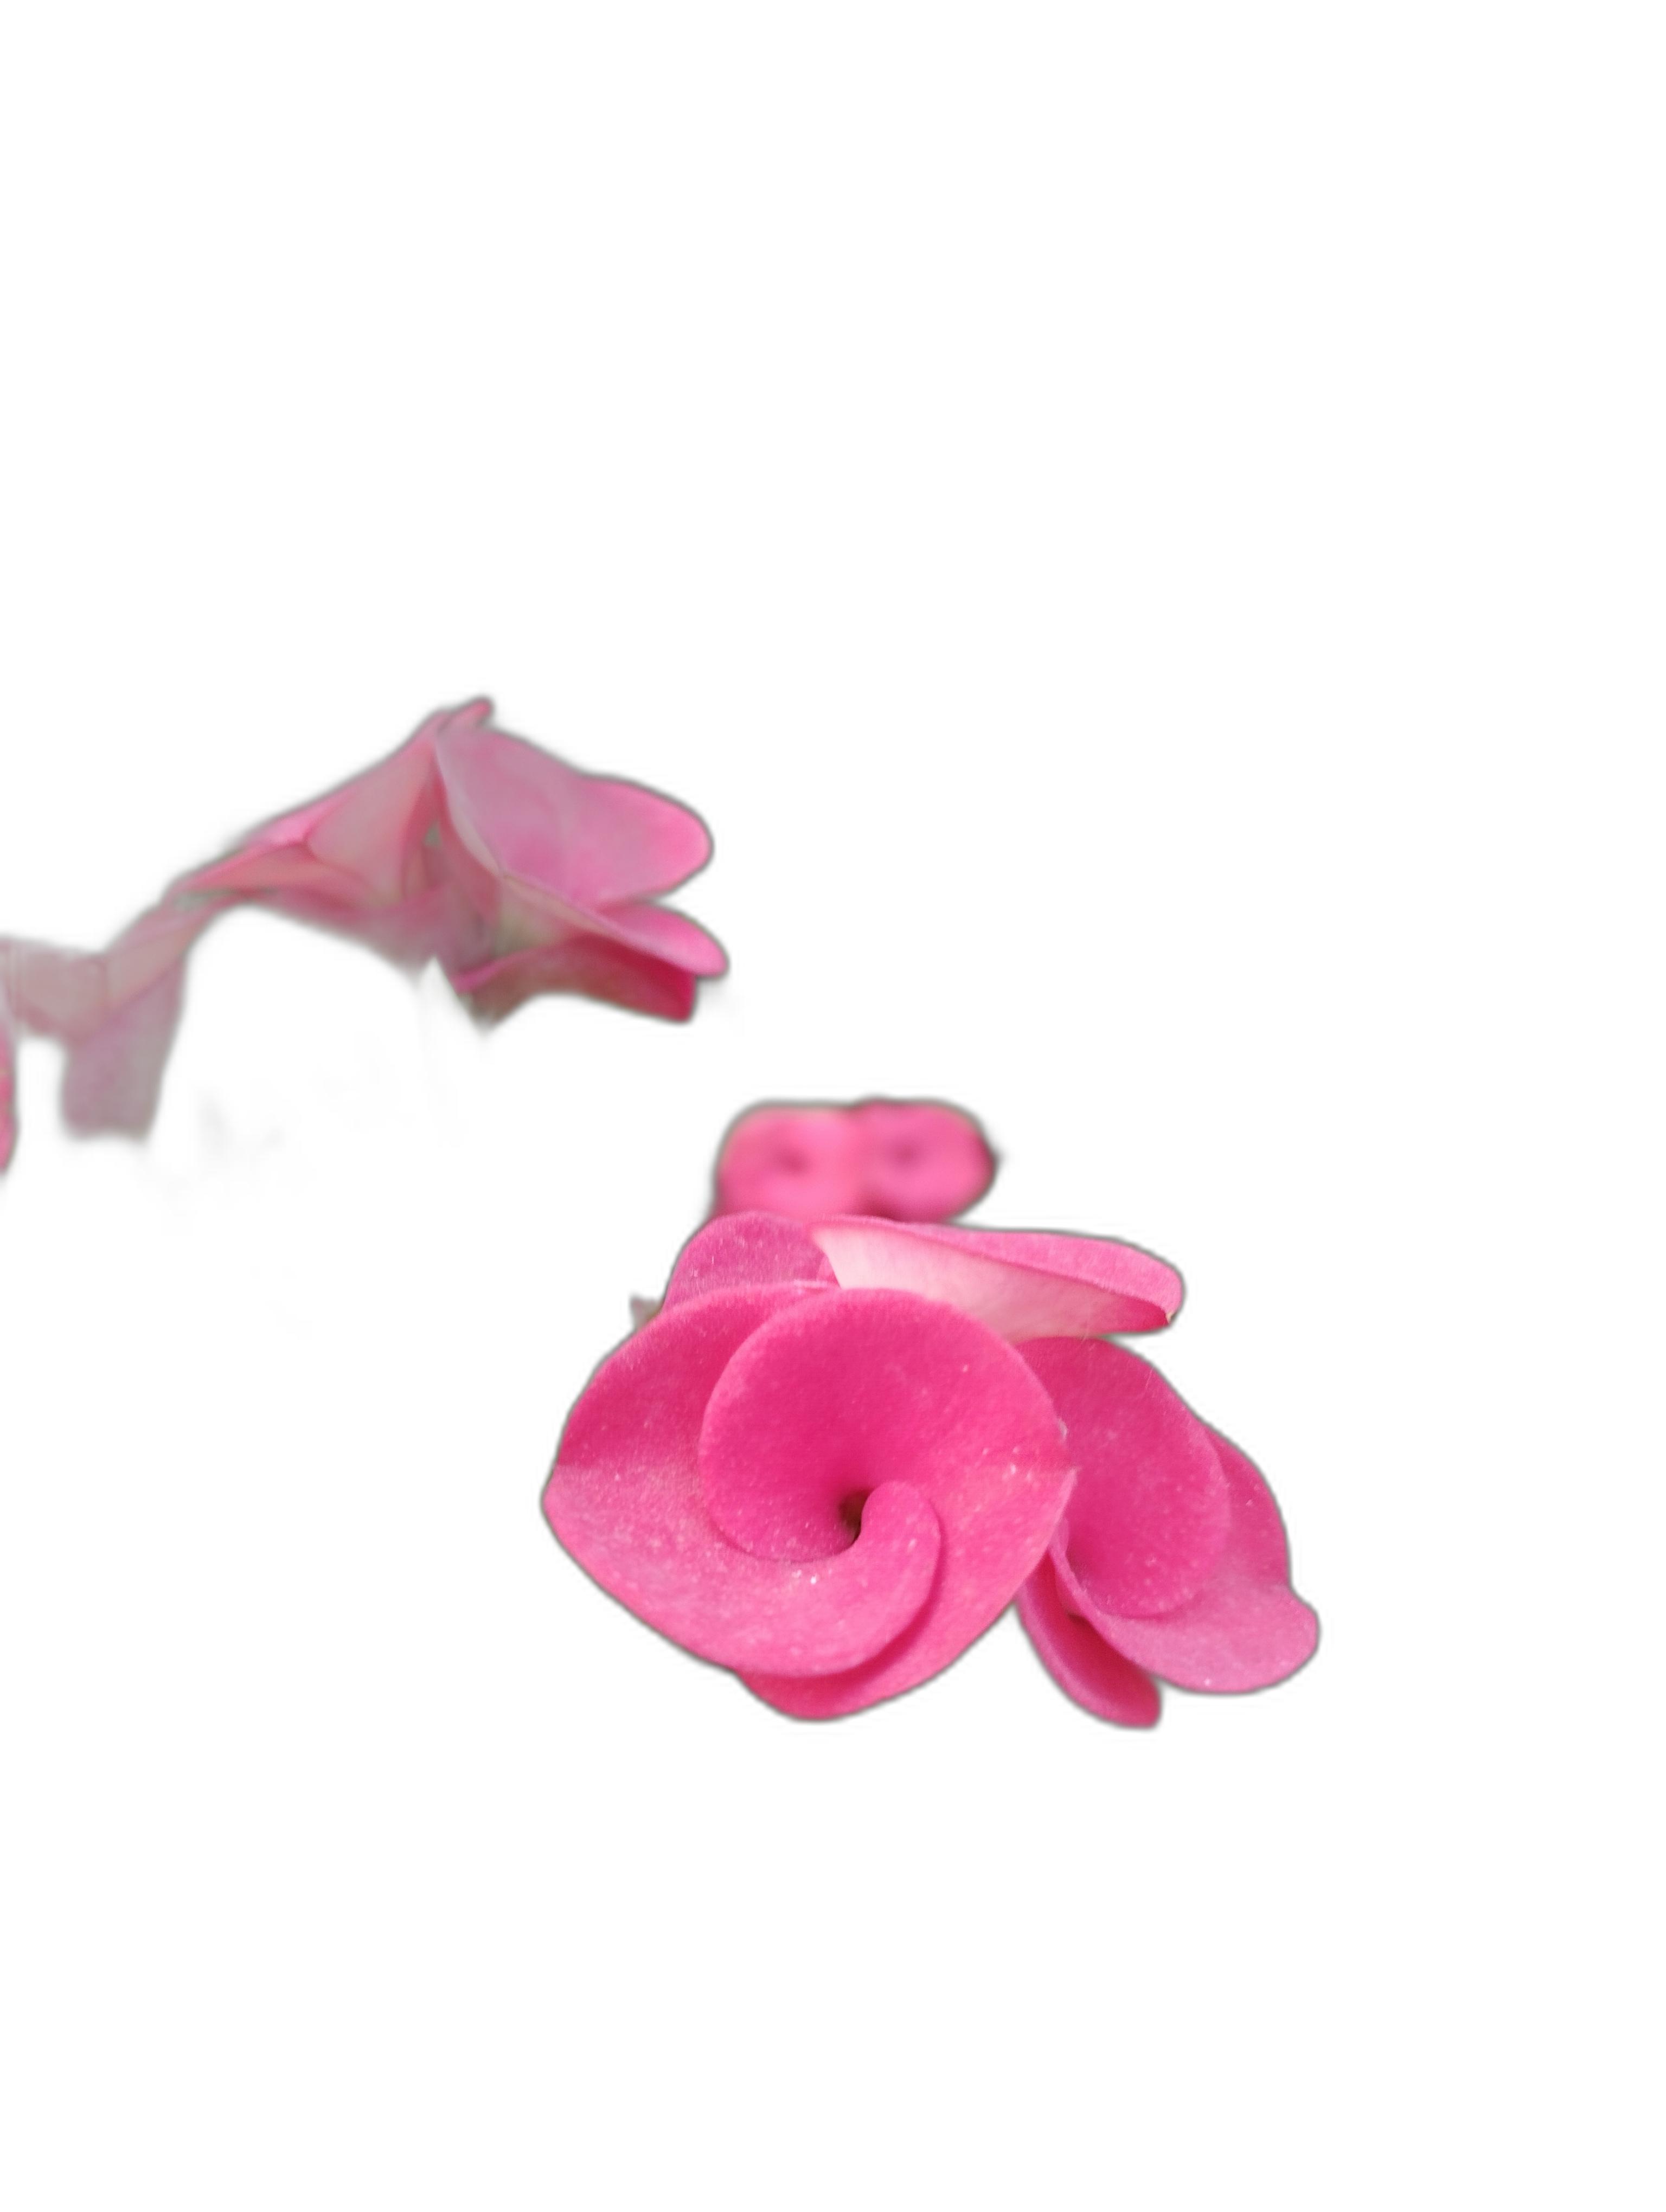
Label: Crown of thorns